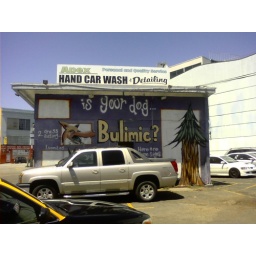
couldn't get these cars to move. maybe because this building is in the middle of a car lot.